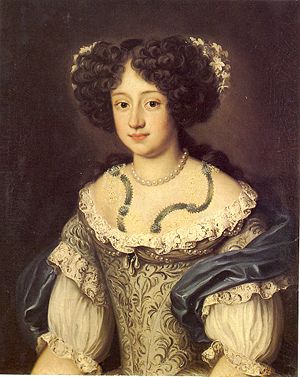
Sophie Dorothea af Braunschweig-Lüneburg
Sophie Dorothea af Braunschweig-Lüneburg
Hertuginde Sophie Dorothea, kendt som prinsesse af Ahlden, var den eneste datter og allodialarving af hertug Georg Wilhelm af Braunschweig-Lüneburg-Celle og Eleonore d'Olbreuse. Hun blev i 1682 gift med arveprins Georg Ludwig af Hannover, senere kong Georg 1. af Storbritannien.